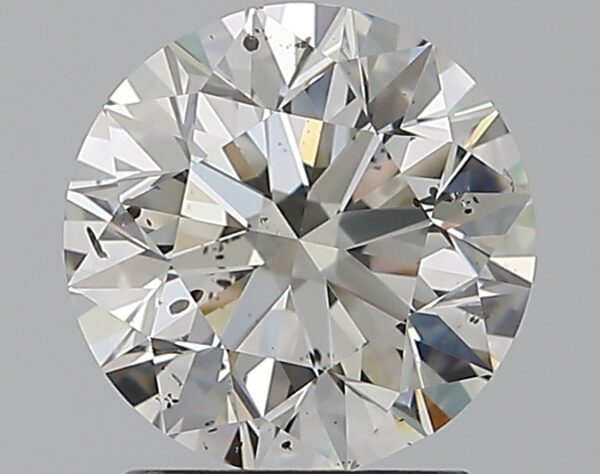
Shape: round
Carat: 1.7
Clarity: SI2
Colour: H
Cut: EX
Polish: EX
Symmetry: VG
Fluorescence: M
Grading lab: GIA
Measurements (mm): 7.47 x 7.56 x 4.79